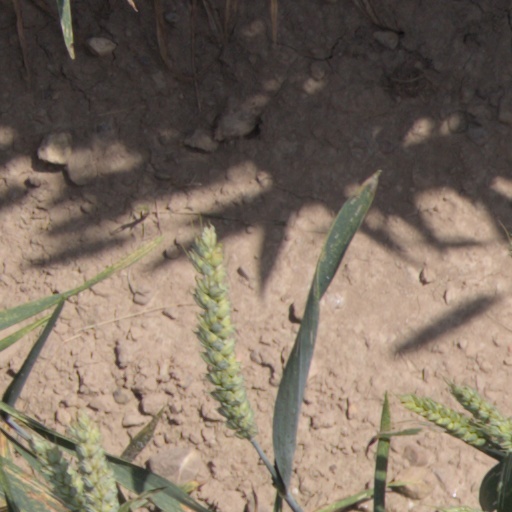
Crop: wheat